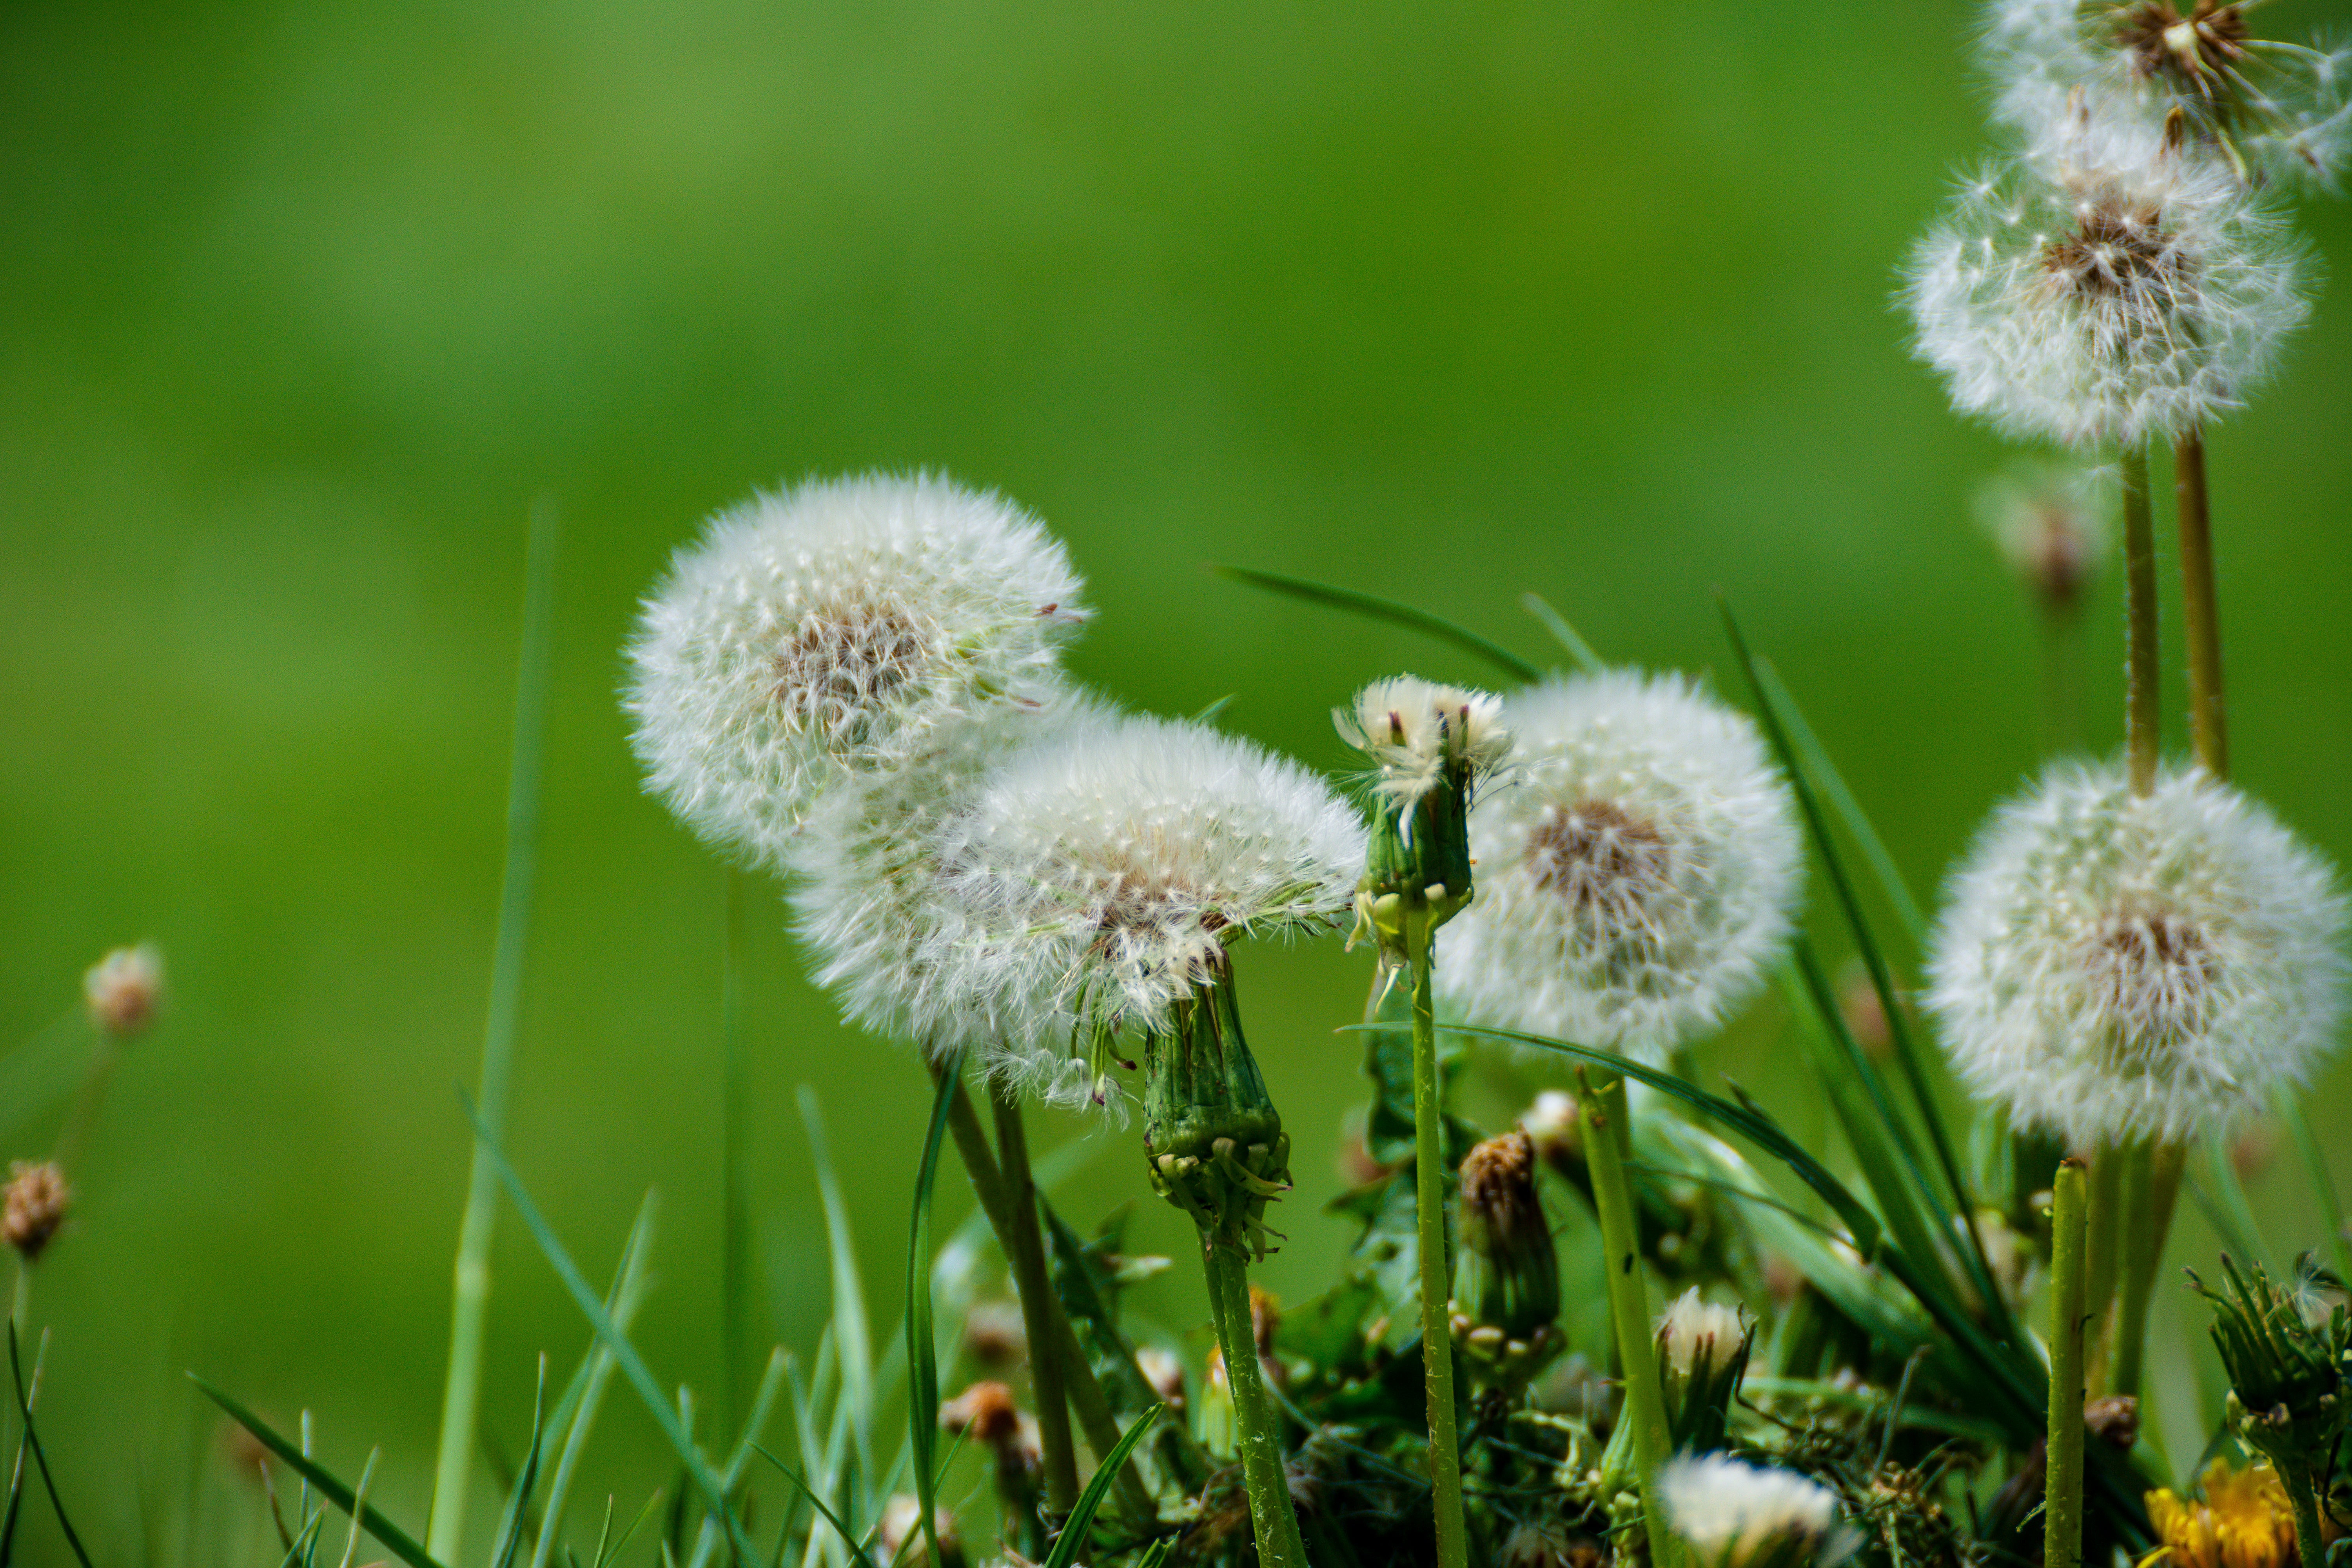
flower, dandelion, plant, flowering plant, grass, spring, crassocephalum, daisy family, meadow, wildflower, asterales, sow thistles